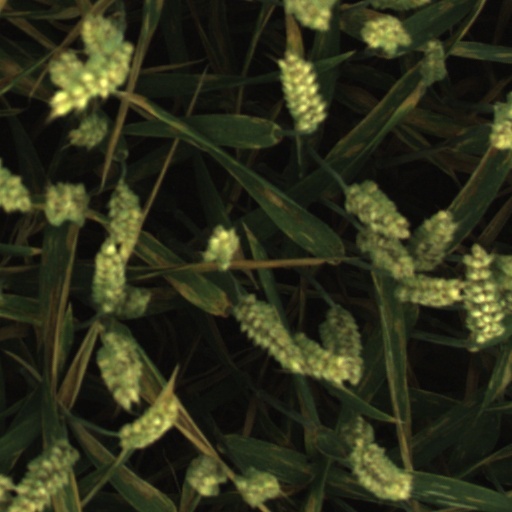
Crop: wheat